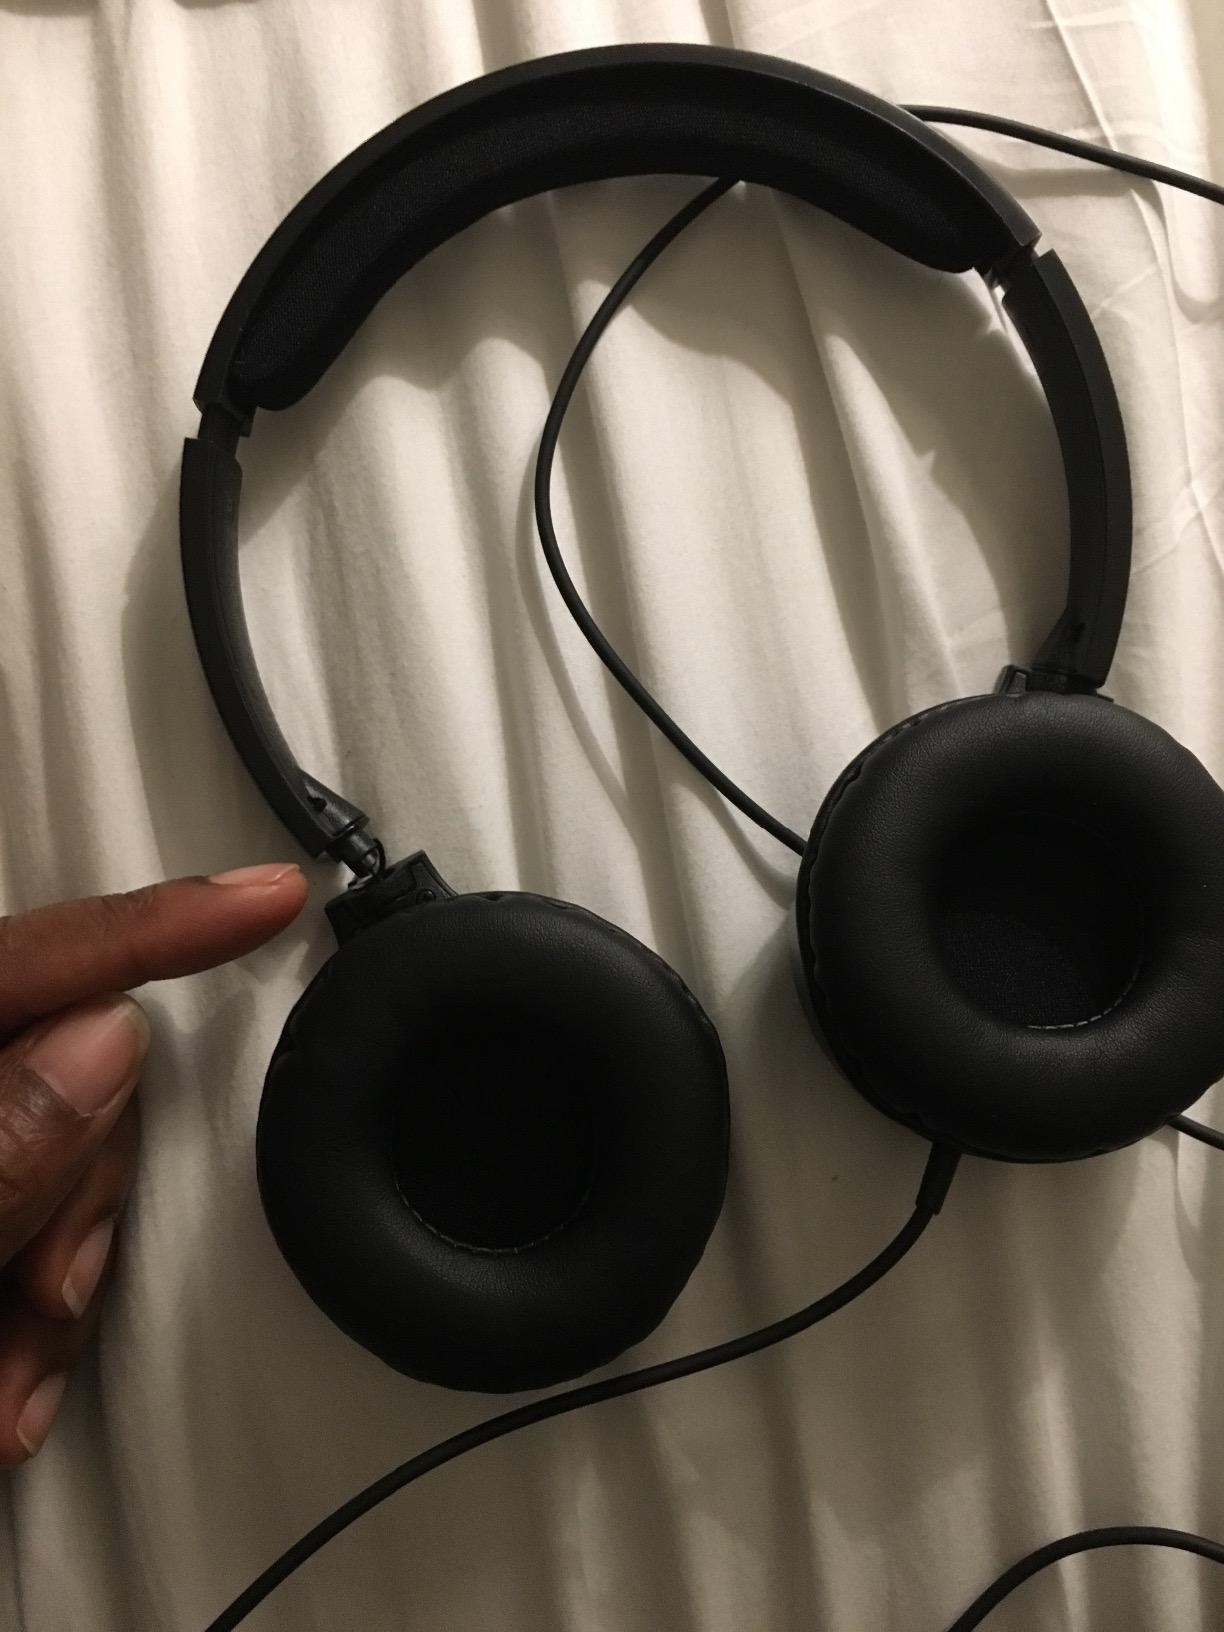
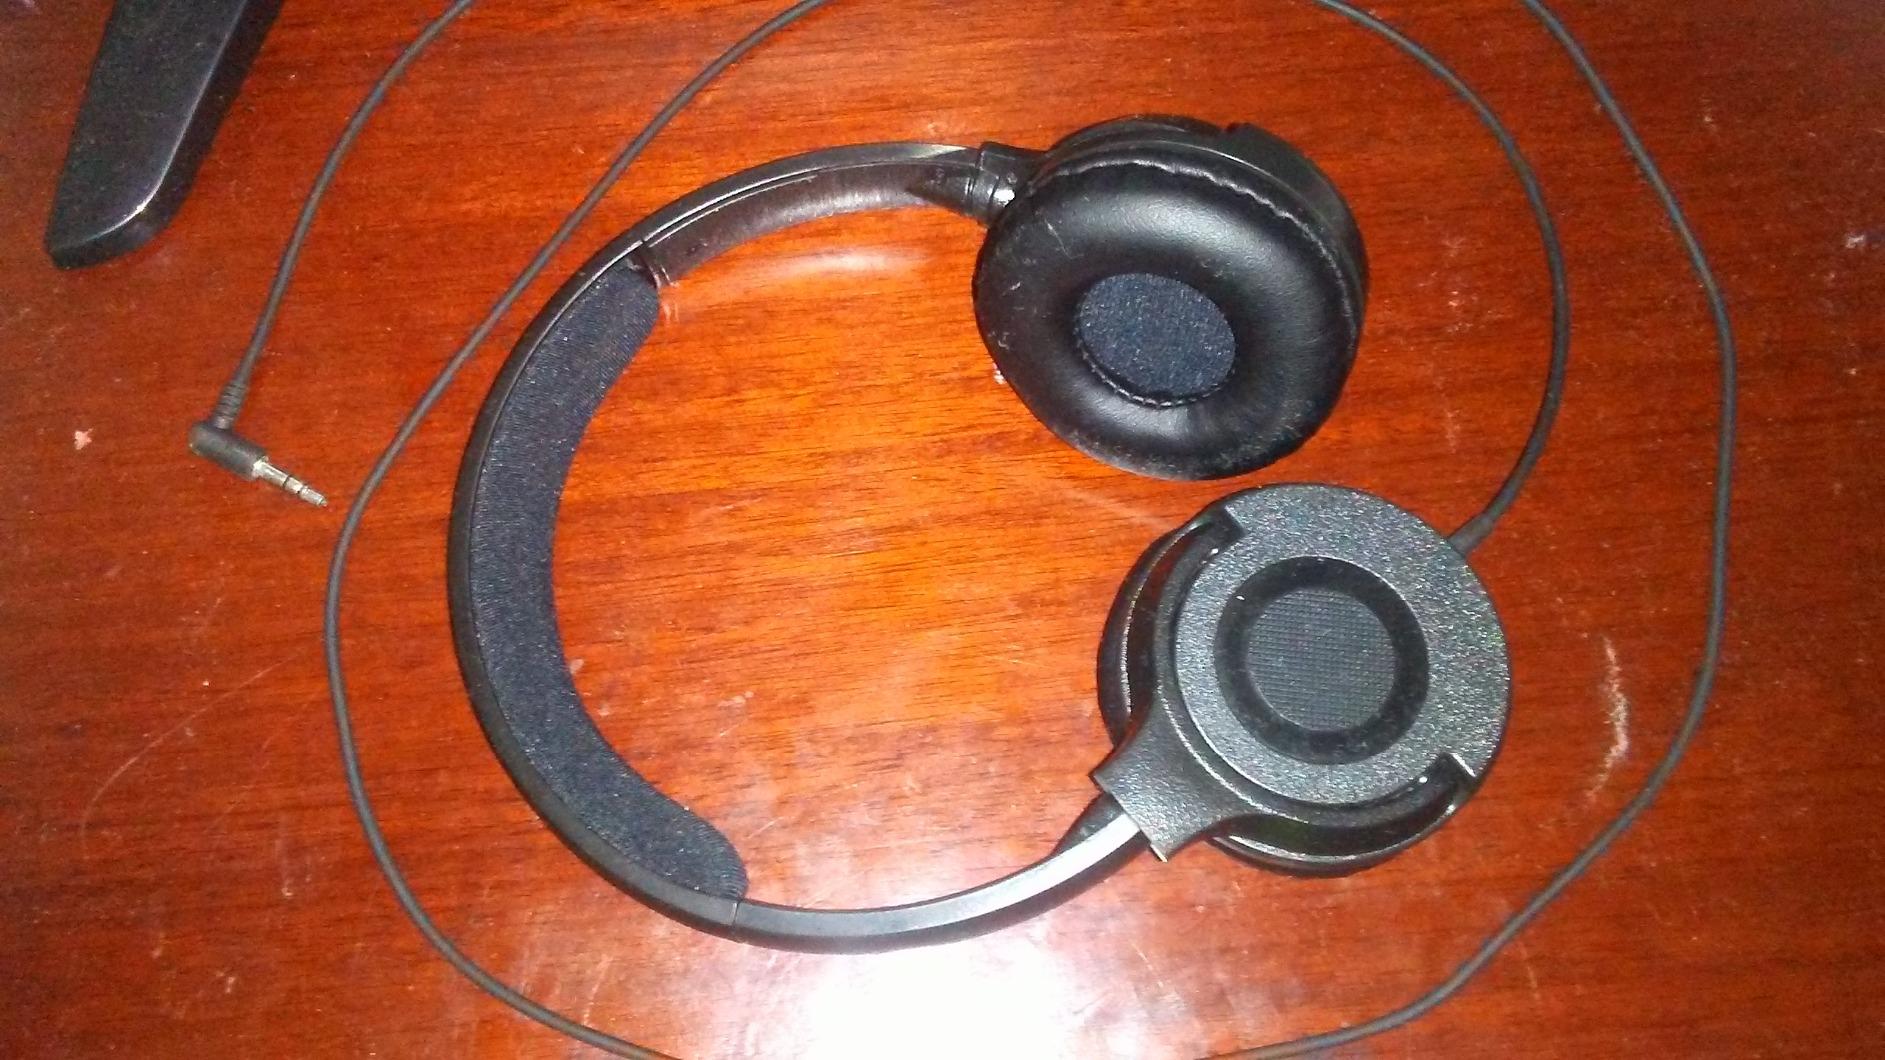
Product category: headphones
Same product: yes